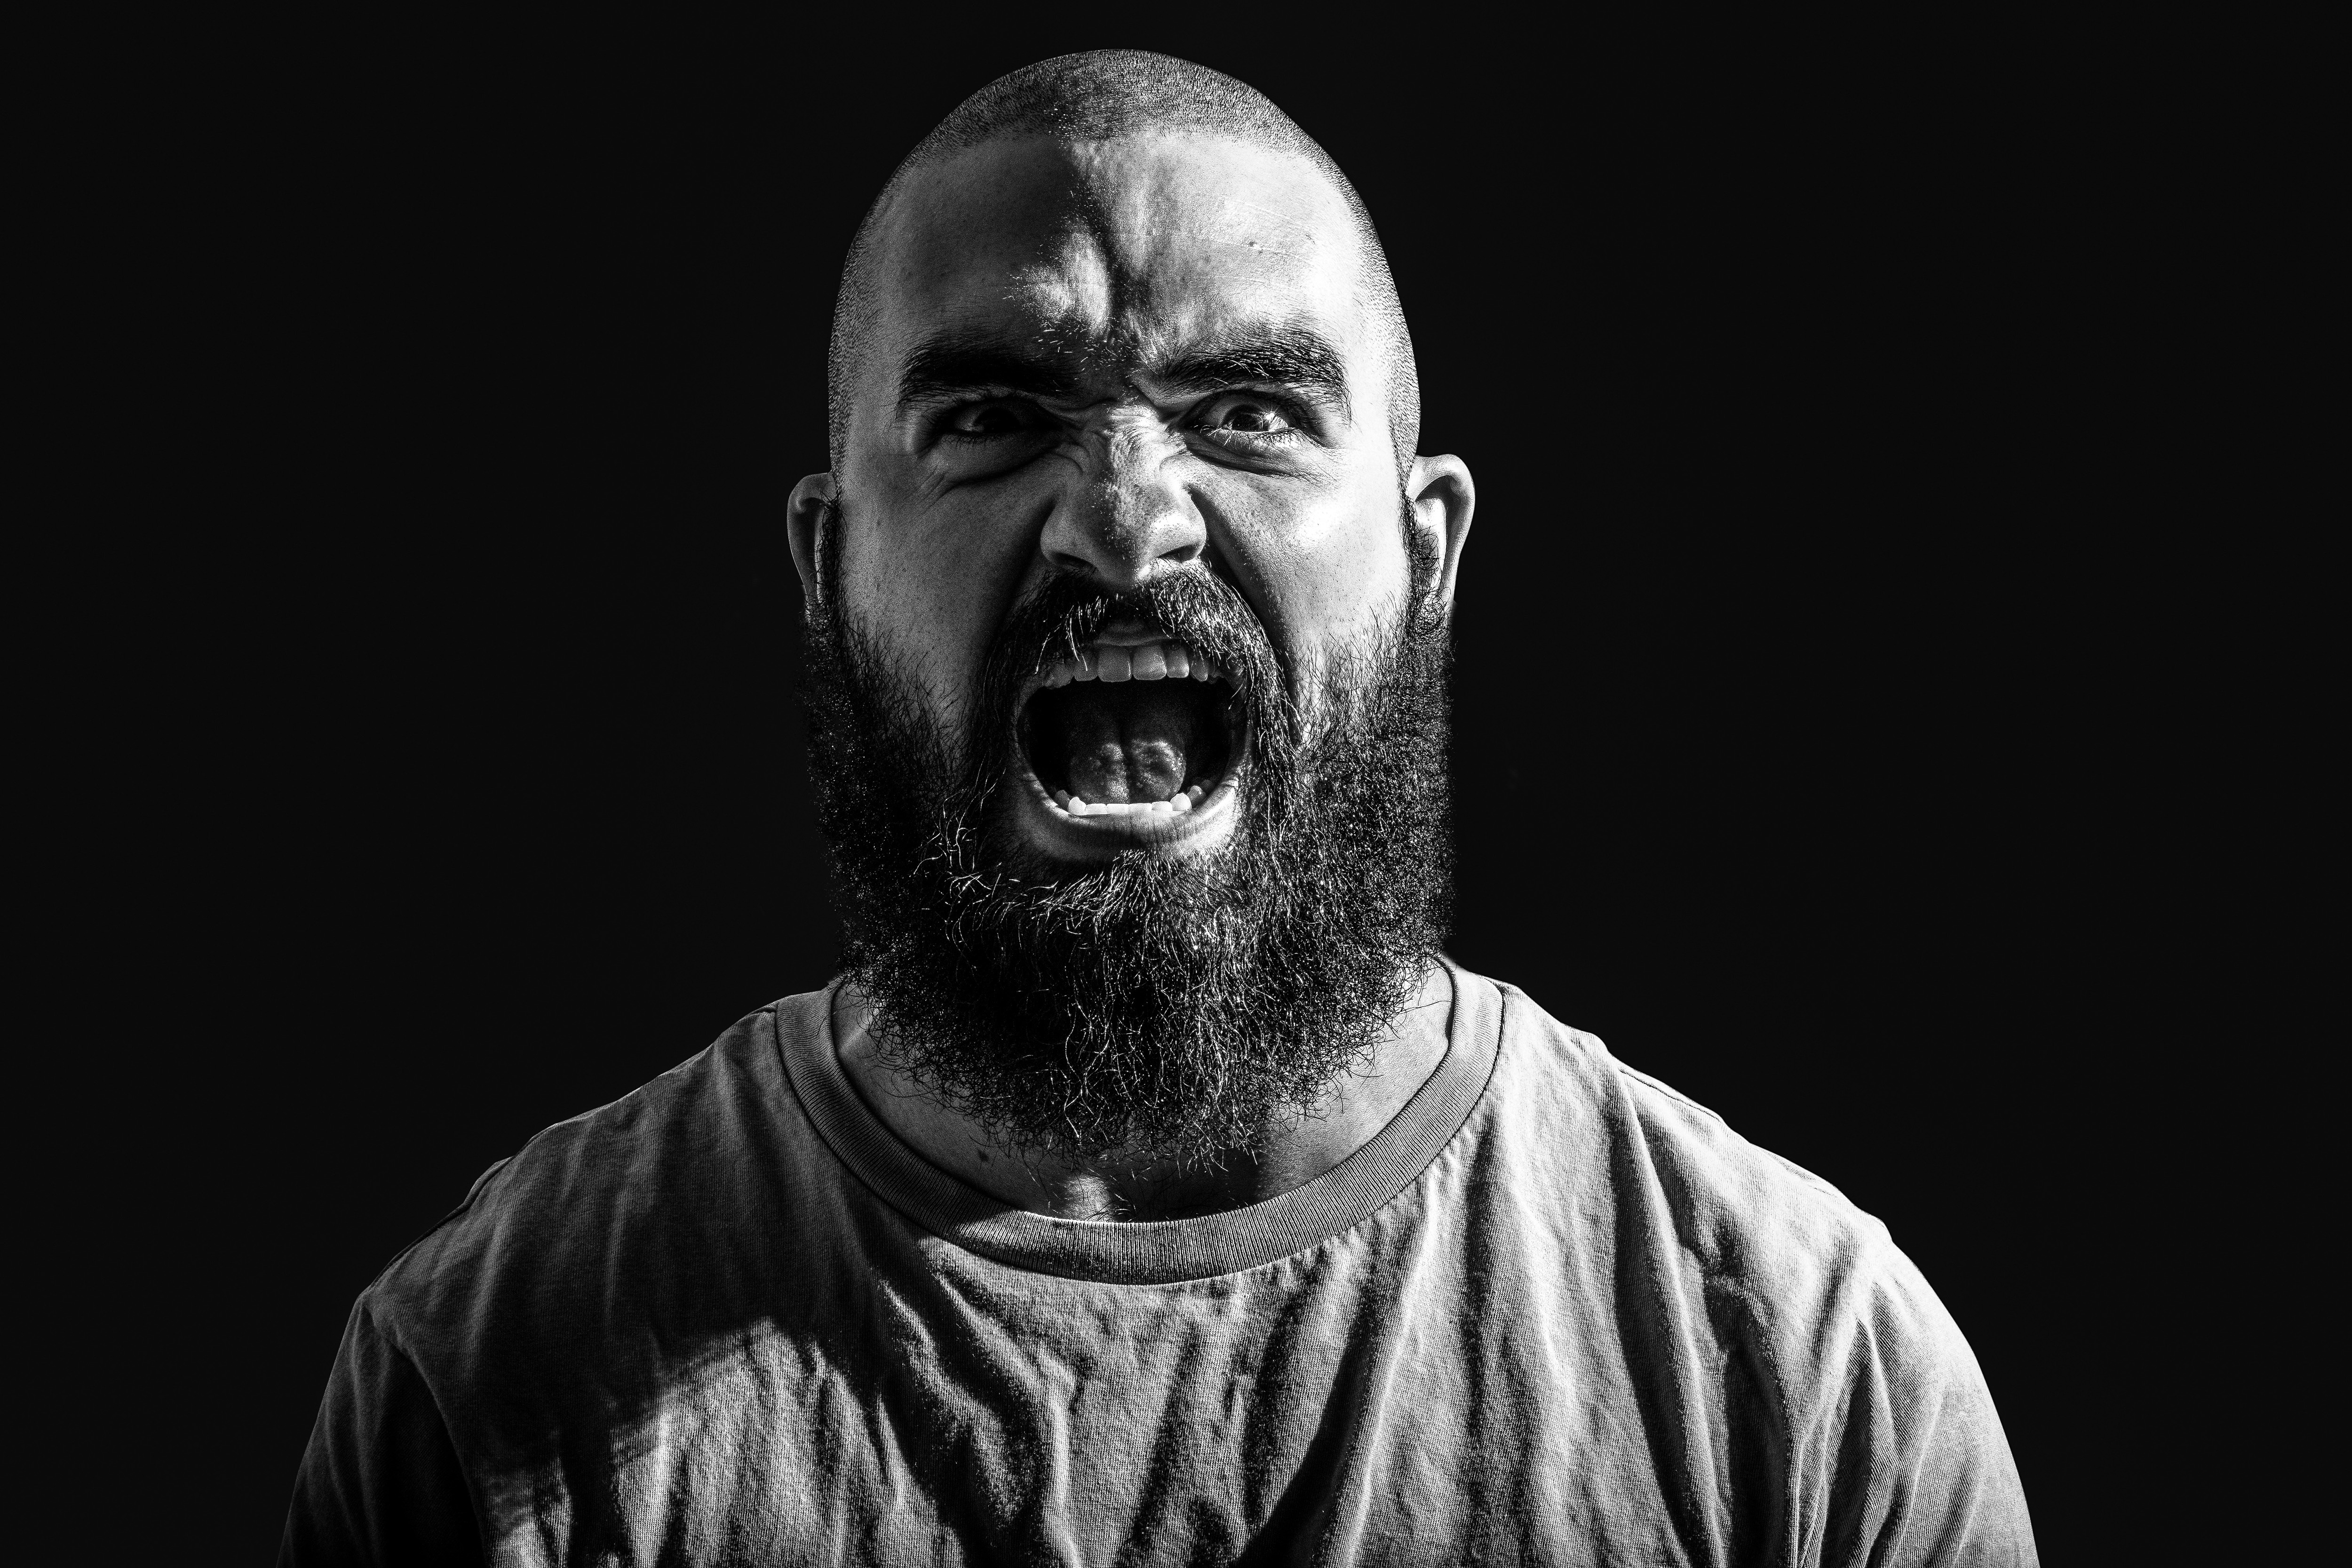
face, black, facial expression, facial hair, beard, head, black and white, chin, human, mouth, monochrome, photography, monochrome photography, portrait, portrait photography, jaw, shout, smile, style, flash photography